Huang Xiaoming

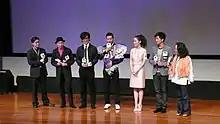
Huang Xiaoming (middle) during the global premiere of "The Sniper", 2009

After achieving success in television, Huang decided to extend his career into cinema. His first major role was in the historical film "The Banquet" as the antagonist. He then starred in the Hong Kong action film "The Sniper" (2009), martial arts film "Ip Man 2" (2010) and the historical epic "Sacrifice" (2010) directed by Chen Kaige. He made a comeback to television with Taiwanese idol drama "Summer's Desire" (2011), based on the novel of the same name by Ming Xiaoxi.